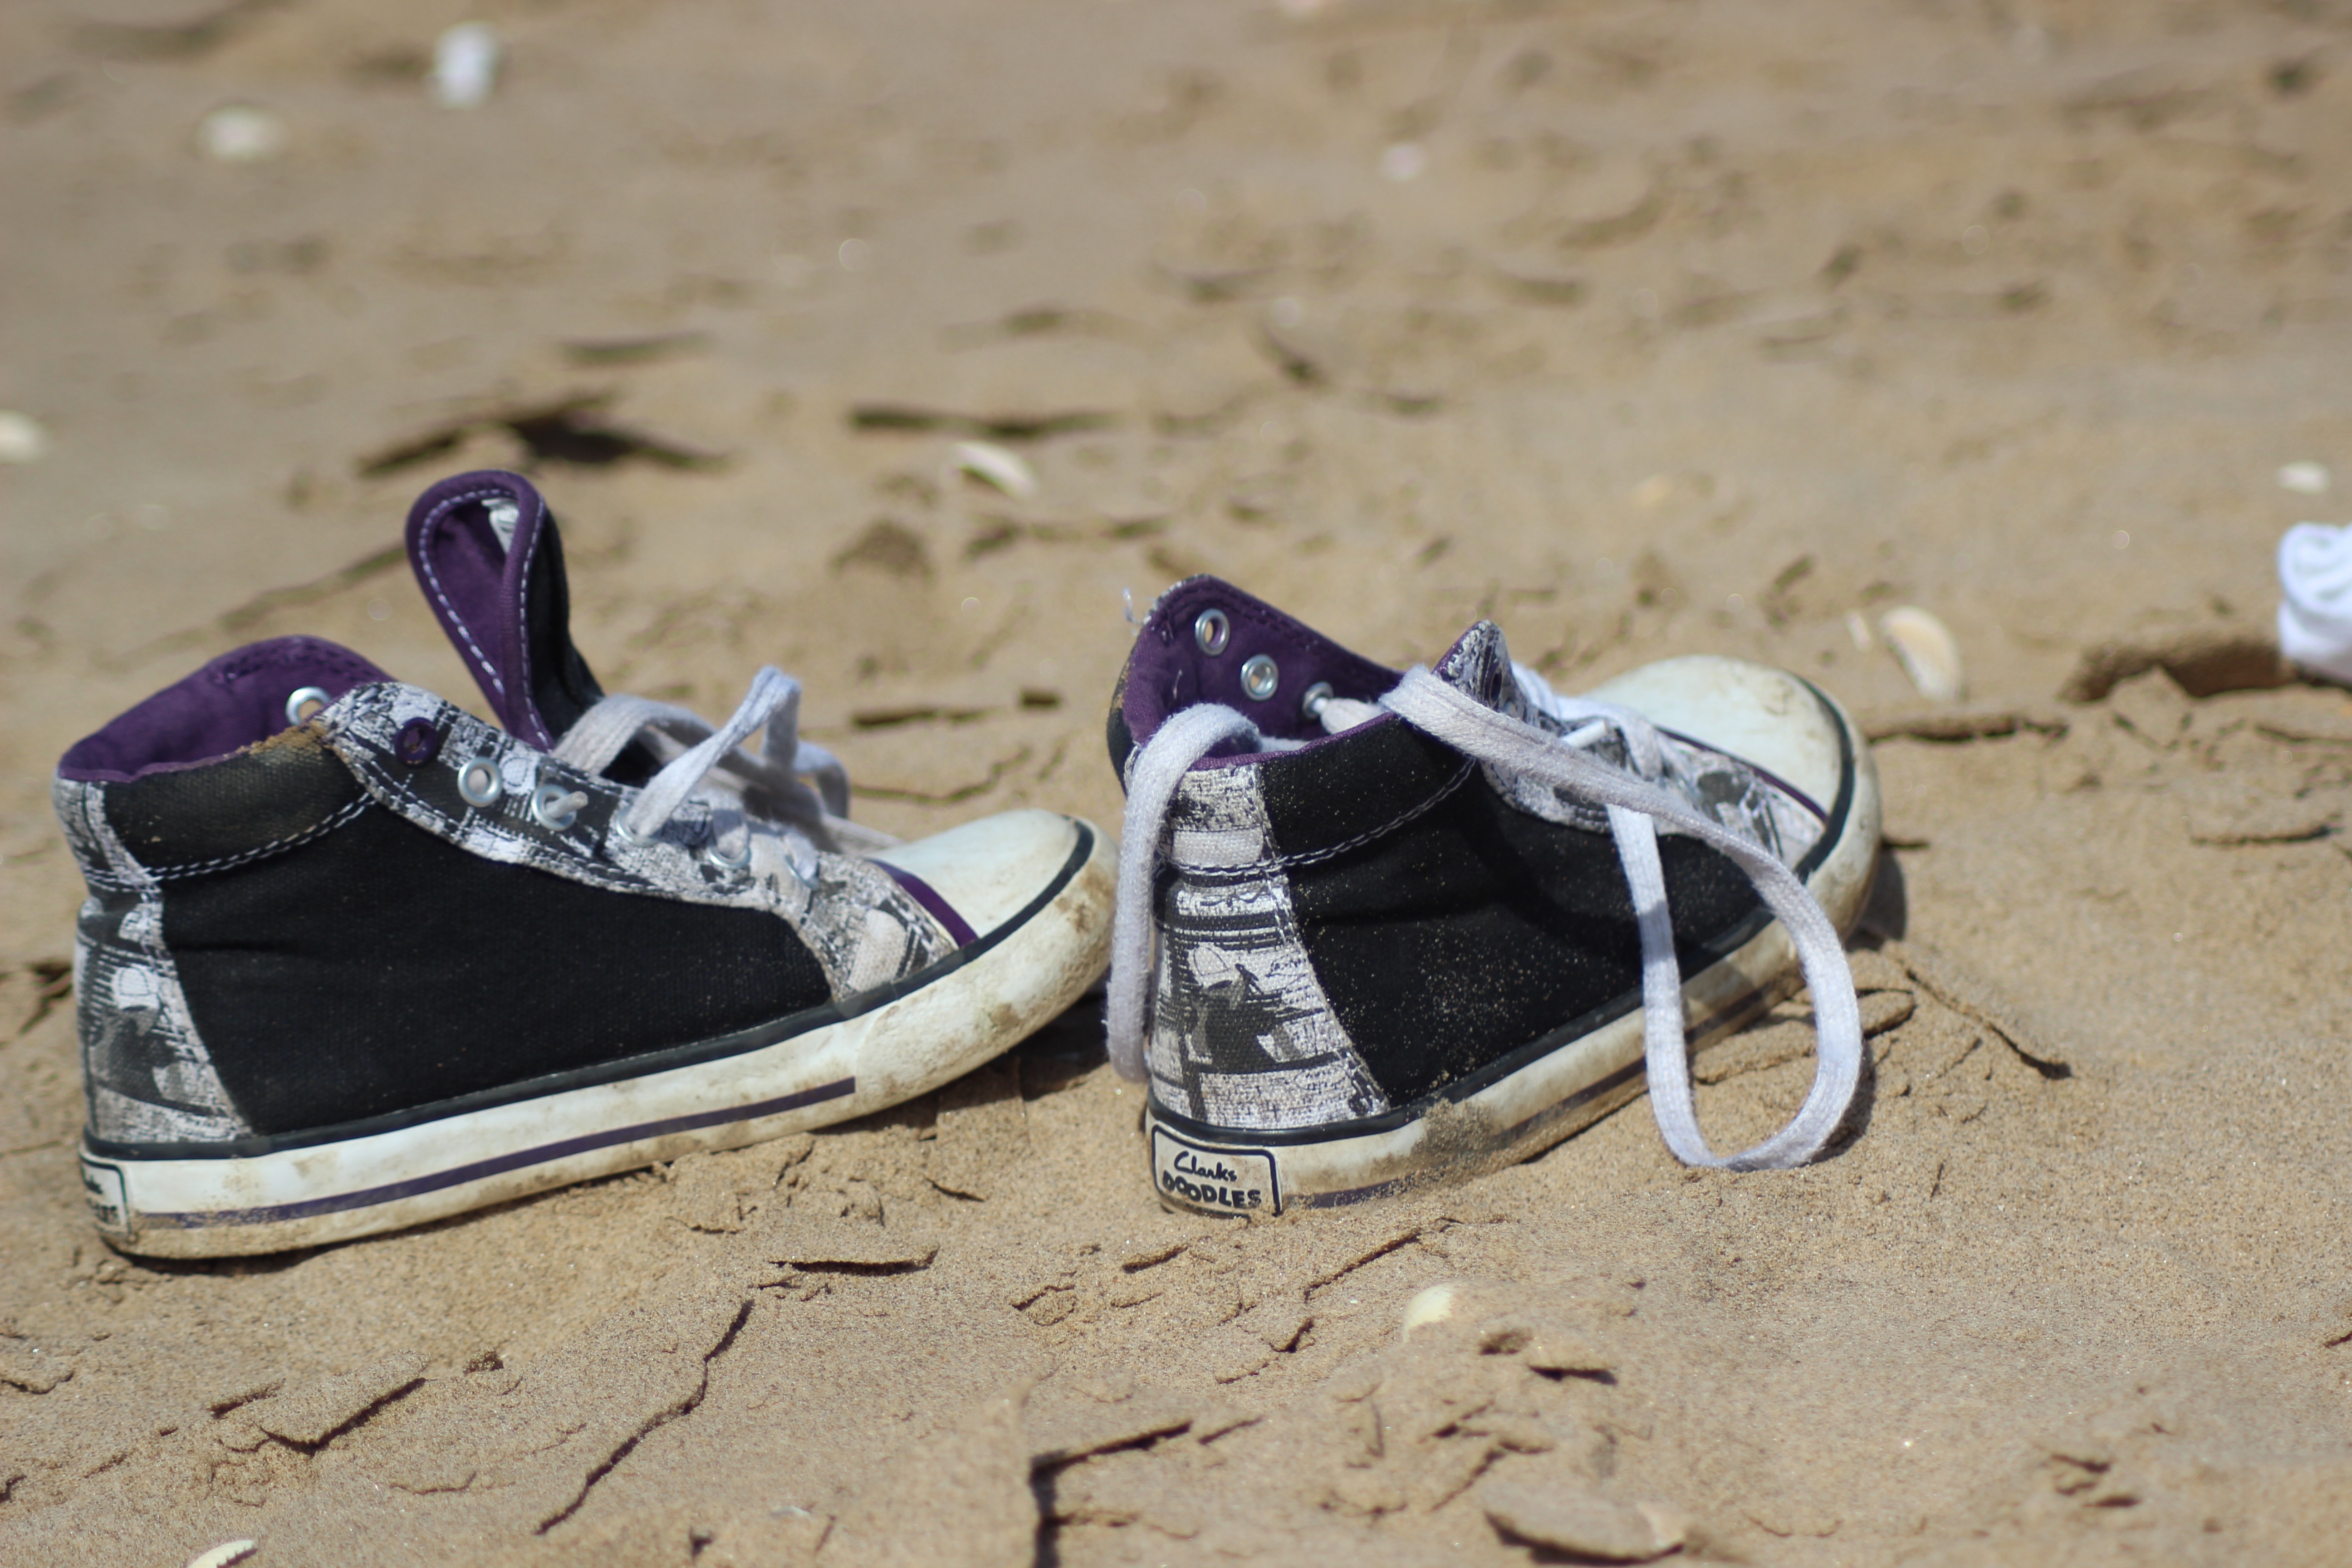
beach, sand, shoe, white, vacation, spring, holiday, leisure, shoes, sneakers, footwear, playtime